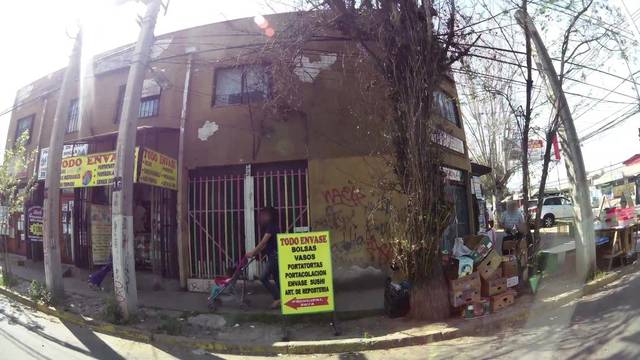
Region: Chile
Coordinates: -33.506, -70.578